Russell A. Steindam

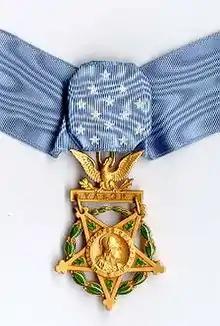
Army Medal of Honor

Russell Albert Steindam (August 27, 1946 – February 1, 1970) was a United States Army officer and a recipient of the United States military's highest decoration—the Medal of Honor—for his actions in the Vietnam War. Steindam grew up in Plano, Texas, where his family moved when he was five years old. He graduated at the top of his class from Plano High School before entering the University of Texas. The Collin County Courthouse in McKinney, Texas, is named after Lieutenant Steindam.